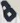
Number: 8